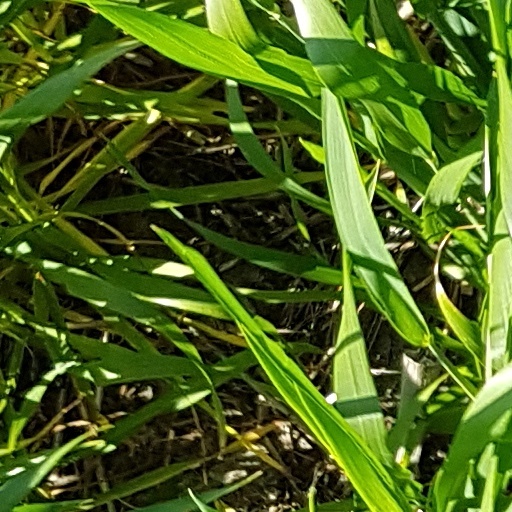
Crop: wheat